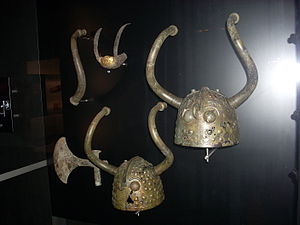
Nordisk bronzealder / Galleri
Nordisk bronzealder i Skandinaviens forhistorie, fra ca. 1700-500 f.Kr. Bronzealderkulturen i denne æra erstattede den tidligere stenalderkultur, og den blev efterfulgt af førromersk jernalder. De arkæologiske fund fra bronzealderen er talrige, men de etniske og lingvistiske tilhørsforhold er ukendte, da der ikke findes nogle nedskrevne kilder. Nogle forskere inkluderer også steder, som i dag er en del af Finland, Estland, Nordtyskland og Pommern som en del af det kulturelle område.